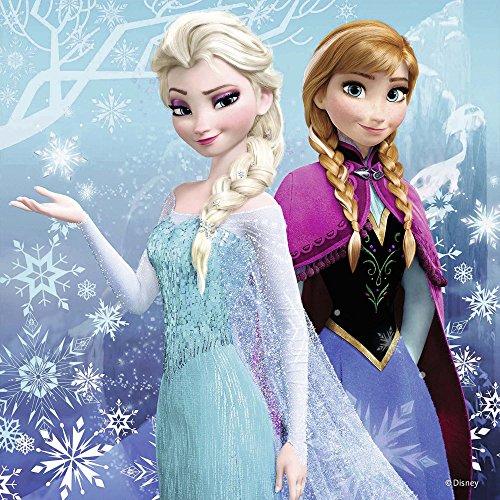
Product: Ravensburger Disney Frozen Winter Adventures Puzzle Box 3 x 49-Piece Jigsaw Puzzles for Kids – Every Piece is Unique, Pieces Fit Together Perfectly
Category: Toys & Games | Puzzles | Jigsaw Puzzles
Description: Great Condition.
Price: $11.99
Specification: ProductDimensions:10.8x7.5x1.5inches|ItemWeight:9.6ounces|ShippingWeight:11.4ounces(Viewshippingratesandpolicies)|DomesticShipping:ItemcanbeshippedwithinU.S.|InternationalShipping:ThisitemcanbeshippedtoselectcountriesoutsideoftheU.S.LearnMore|ASIN:B00C3MXOSS|Itemmodelnumber:09264|Manufacturerrecommendedage:5-7years